Sportswear

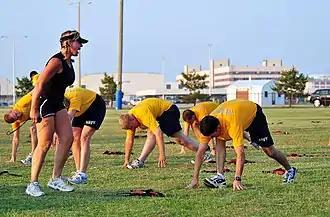
U.S. Navy sailors exercising in the presence of a fitness instructor. All of them are wearing sportswear appropriate for doing exercise.

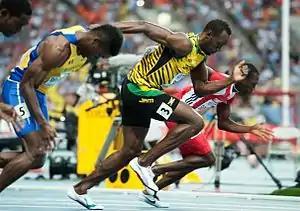
100 m race record holder Usain Bolt (in yellow) and other runners in sportswear.

Sportswear or activewear is athletic clothing, including footwear, worn for sports activity or physical exercise. Sport-specific clothing is worn for most sports and physical exercise, for practical, comfort or safety reasons.